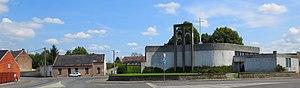
Ollignies
Ollignies est une section de la commune belge de Lessines située en Région wallonne dans la province de Hainaut.